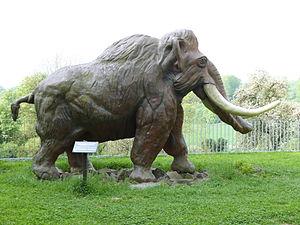
Monrepos est un centre de recherche et musée de l'évolution du comportement humain basé à Schloss Monrepos, à Neuwied. La recherche pratiquée à Monrepos se consacre essentiellement au développement du comportement de l'homme à l'époque paléolithique et mésolithique. Les résultats font l'objet d'une vulgarisation au sein du musée rattaché au centre de recherche. Monrepos compte parmi les principales institutions de la recherche des phases anciennes de l'histoire de l'humanité.